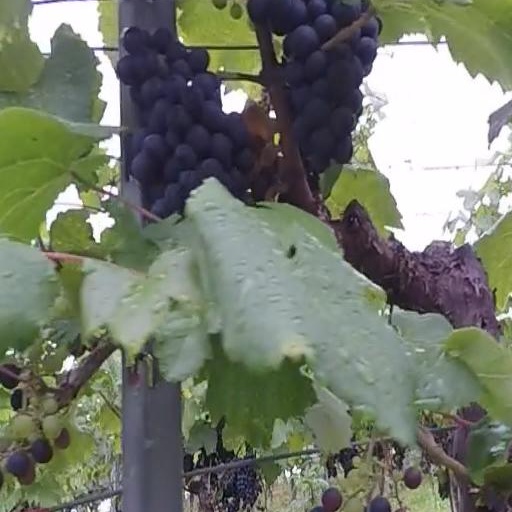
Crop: grape